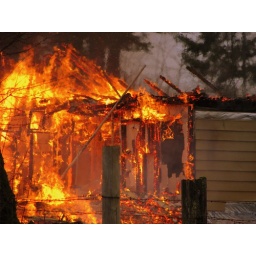
It's not everyday you see a house in your neighborhood burning on your way home from work.